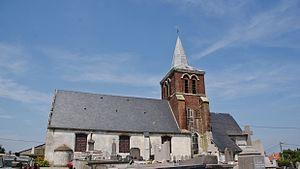
église de style Flamboyant en partie du 12 Em siècle le chœur du 15 Em siècle une nef de 1779 une tour de 1879 et une cloche classée de 1506 appelée Marie